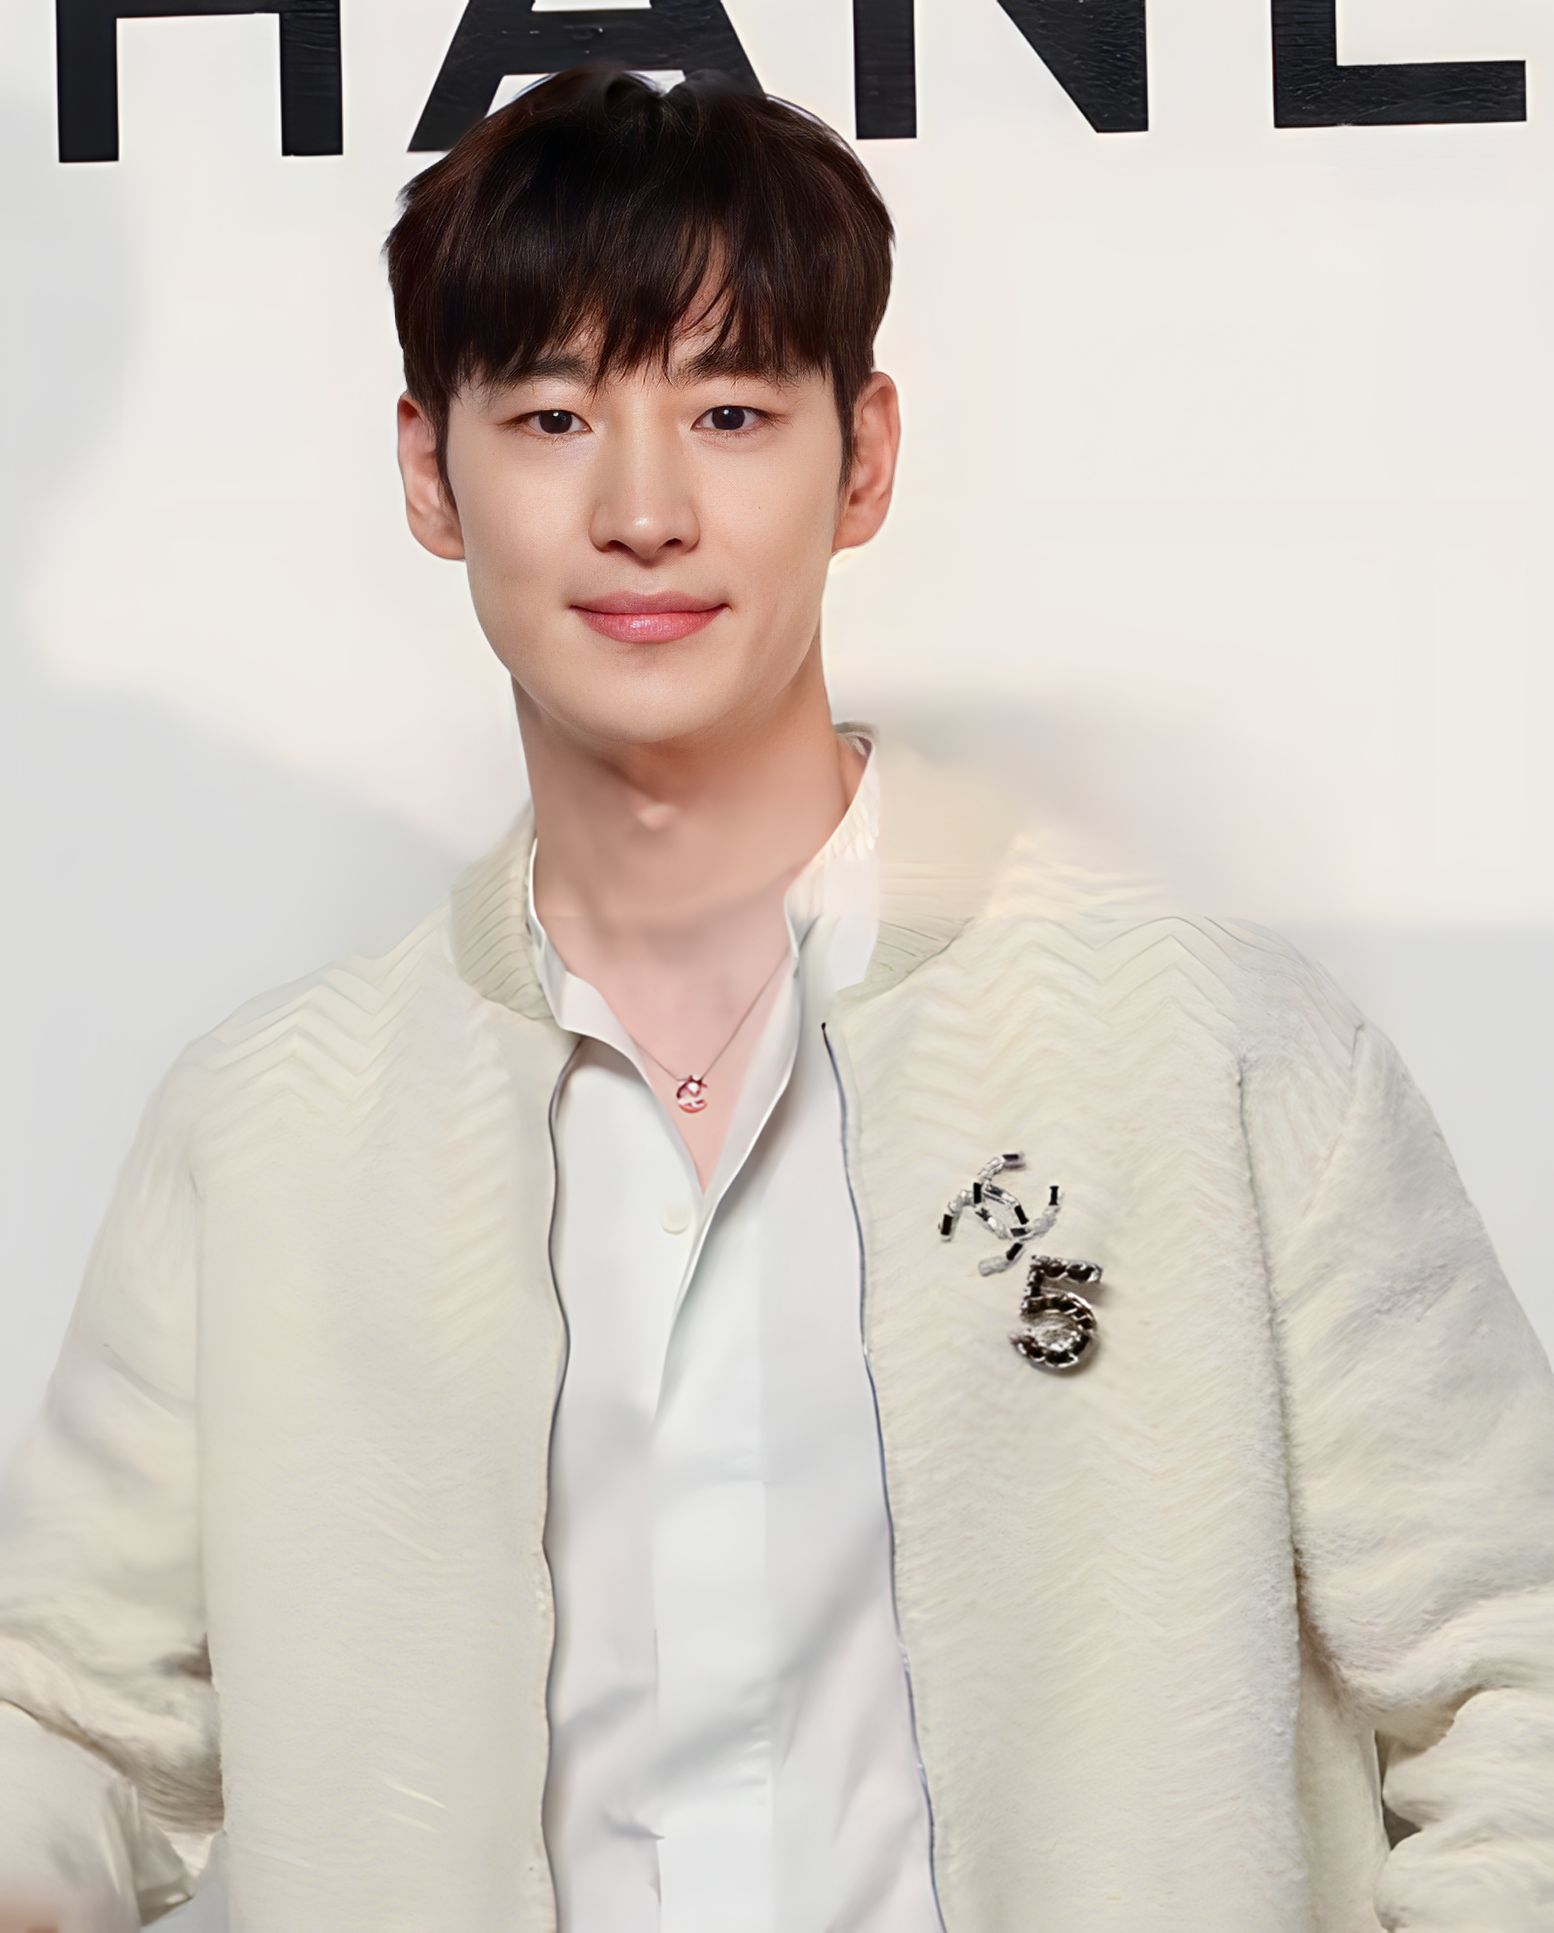
อี เจ-ฮุน

| name = อี เจ-ฮุน
| image = Lee Je-Hoon 이제훈 at CHANEL photo call 06.jpg
| caption = ลีในงานคอลถ่ายรูป ชาเนล ในเดือนกันยายน 2023
| birth_place = โซล, เกาหลีใต้
| occupation = นักแสดง
| years_active = 2007 – ปัจจุบัน
| education = Korea National University of Arts - School of Drama
| module = Infobox Korean name|child=yes|color=transparent
| rr = I Jehun
| mr = I Chehun
อี เจ-ฮุน (; เกิด 4 กรกฎาคม พ.ศ. 2527) เป็นนักแสดงชาวเกาหลีใต้ เขาเริ่มเข้าสู่วงการบันเทิงด้วยการแสดงภาพยนตร์อิสระ|ภาพยนตร์นอกกระแส จากนั้นก็ปรากฏตัวในภาพยนตร์เชิงพาณิชย์|ภาพยนตร์ เช่น The Front Line (2011), รักแรกในความทรงจำ (2012) และ My Paparotti (2013) และละครชุดทางโทรทัศน์ เช่น Fashion King (2012), Secret Door (2014), "สัญญาณลับ ล่าข้ามเวลา" (2016), Tomorrow, With You (2017), Where Stars Land (2018) Time to Hunt (2019) "แท็กซี่ชำระแค้น" (2021)
==จุดเริ่มต้น==
===การเริ่มต้นอาชีพ===
เมื่อ อี เจ-ฮุน ตระหนักได้ว่าเขาต้องการเป็นนักแสดง เขาจึงลาออกจากสาขาวิชาเทคโนโลยีชีวภาพ ที่ มหาวิทยาลัยเกาหลี และย้ายไปเรียนที่ School of Drama ที่ มหาวิทยาลัยศิลปะแห่งชาติเกาหลี ตั้งแต่ปี ค.ศ. 2006 ถึง ค.ศ. 2010 เจ-ฮุน ปรากฏตัวในภาพยนตร์สั้น และภาพยนตร์อินดี้ของนักเรียนมากกว่า 18 เรื่อง โดยเฉพาะอย่างยิ่งเรื่อง Just Friends? นอกจากนี้ เขายังปรากฏตัวเป็นนักแสดงเสริมในภาพยนตร์โฆษณาหลายเรื่อง รวมถึงหนังระทึกขวัญเรื่อง The Servant และตลกโรแมนติกเรื่อง Finding Mr. Destiny
===2011–2012: พัฒนาการ===
จากนั้นเขาก็มีความก้าวหน้าในปี 2011ซึ่งได้รับการชื่นชมอย่างมากจากการแสดงของเขาในฐานะอัลฟ่าชายจอมบงการในภาพยนตร์อินดี้สุดหลอน Bleak Night และในฐานะหัวหน้าหน่วยที่ติดมอร์ฟีนในสงครามที่มีงบประมาณมหาศาล The Front Line เขาได้รับความนิยมจากกระแสหลักในฐานะนักศึกษาวิทยาลัยขี้อายที่หลงใหลในรักแรกของเขาในภาพยนตร์ฮิตบ็อกซ์ออฟฟิศเรื่อง Architecture 101 และแม้ว่าละครโทรทัศน์เรื่อง Fashion King จะไม่ได้รับการตอบรับที่ดี แต่บทบาทของเขาในฐานะทายาทเศรษฐีหนุ่มที่ดิ้นรนในอุตสาหกรรมแฟชั่นของเกาหลี ยังแสดงให้เห็นถึงความเก่งกาจของเขาอีกด้วย
=== 2012–ปัจจุบัน: เกณฑ์ทหาร และกลับสู่การแสดง ===
เจ-ฮุน เกณฑ์ทหารเมื่อวันที่ 25 ตุลาคม 2012 เพื่อรับราชการทหารในฐานะสมาชิกของตำรวจปราบจลาจลของสำนักงานตำรวจนครบาลโซล เขาถูกปลดประจำการเมื่อวันที่ 24 กรกฎาคม 2014
สำหรับการกลับมาของเขา เขาเลือก Secret Door ละครย้อนยุคเกี่ยวกับ เจ้าชายรัชทายาทซาโด ซึ่งถูกสำเร็จโทษด้วยการอดอาหารตามพระบัญชาของ พระเจ้าย็องโจ พระบิดาของพระองค์ ชุดรวมตัวเขากับฮันซอก - กยู ตามมาด้วยภาพยนตร์ Phantom Detective ที่กำกับโดย Jo Sung-hee ซึ่งเป็นการเล่าเรื่องสมัยใหม่ของฮีโร่พื้นบ้านชื่อ Hong Gil-dong ในฐานะนักสืบเอกชนในทศวรรษ 1990
== ผลงานการแสดง ==
=== ภาพยนตร์ ===
| class="wikitable sortable"
|-
! width=10| ปี
! เรื่อง (อังกฤษ)
! เรื่อง (เกาหลี)
! เรื่อง (ไทย)
! บทบาท
! หมายเหตุ
|-
| rowspan=3|2007
| "They Live by Night "
| 밤은 그들만의 시간
|
| Private Shin
| rowspan=2|หนังสั้น
|-
| "Placebo"
|
|
|-
| "Small Town Rivals"
| 이장과 군수
|
| Chun-sam's friend
|
|-
| rowspan=2|2008
| "Ah Man"
| 아, 맨
|
|
| rowspan=5|หนังสั้น
|-
| "Holy Vacation"
| 숭고한 방학
|
| Kang Young-woon
|-
| rowspan=4|2009
| "Just Friends?"
| 친구사이?
| แค่เพื่อนครับแม่
| Seok-i
|-
|
| 언어생활
|
| Kyung-min
|-
| "When Winter Comes"
| 겨울이 온다
|
|
|
|-
| "The Pit and the Pendulum"
| 약탈자들
|
| young Sang-tae
|
|-
| rowspan=7|2010
| "The Influence (2010 film)|The Influence"
| 인플루언스
|
| Sunjong of Korea|Sunjong
|
|-
| "The Servant (2010 film)|The Servant"
| 방자전
|
| Hanbok maker
|
|-
| "Finding Mr. Destiny"
| 김종욱 찾기
|
| Woo-hyung
|
|-
| "Maldives Express"
| 몰디브 환상특급
|
| Eun-seok
| rowspan=3|หนังสั้น
|-
| "A Dog Came Into My Flash"
| 나의 플래시 속으로 들어온 개
|
| Son/Twenty-something man
|-
| "Miss Communication"
| 미쓰 커뮤니케이션
|
| Male book designer
|-
| "Ghost (Be With Me)"
| 귀 鬼
|
| Kim Se-young
| Segment: "Tarot 3. The Unseen"
|-
| rowspan=2|2011
| "Bleak Night"
| 파수꾼
|
| Ki-tae
|
|-
| "The Front Line (2011 film)|The Front Line"
| 고지전
| มหาสงครามเฉียดเส้นตาย
| Captain Shin Il-young
|
|-
| rowspan=3|2012
| "Architecture 101"
| 건축학개론
| รักแรกในความทรงจำ
| Lee Seung-min in the past
|
|-
| "Ghost Sweepers"
| 점쟁이들
|
| Suk-hyun
|
|-
| "Rise of the Guardians"
|
|
| Jack Frost (voice acting|voice)
| Animated; Korean language|Korean dubbing (filmmaking)|dubbed
|-
| rowspan=3|2013
| "An Ethics Lesson"
| 분노의 윤리학
| ปมรักเสน่ห์มรณะ
| Kim Jung-hoon
|
|-
| "My Paparotti"
| 파파로티
| มาย ปาพารอตตี
| Lee Jang-ho
|
|-
|
| 늦은 후...愛
|
|
| Short film (Seoul Metropolitan Police Agency|SMPA Public service announcement|PSA); credited as assistant director
|-
| 2016
| "Phantom Detective"
| 탐정 홍길동: 사라진 마을
|
| Hong Gil-dong
|
|-
| rowspan=2|2017
| "Anarchist from Colony"
| 박열
|
| Park Yeol
|
|-
| "I Can Speak"
| 아이 캔 스피크
|
| Park Min-jae
|
|-
| 2018
| "Earth: One Amazing Day"
| 지구: 놀라운 하루
|
| Narrator
| BBC Documentary
|-
| rowspan=2|2020
| "Time to Hunt (film)|Time to Hunt"
| 사냥의 시간
| ถึงเวลาล่า
| Joon-seok
|
|-
| "Collectors (film)|Collectors"
| 도굴
| รวมกันเราฉก
| Kang Dong-goo
|
|-
| 2021
| "Unframed"
| 언프레임드
|
|
| It is a collaboration with Watcha and directed and written by Lee Je-hoon Park Jung-min (actor)|Park Jung-min Choi Hee-seo and Son Seok-koo
|-
|
===ละครโทรทัศน์===
| class="wikitable sortable"
|-
! width=10|ปี
! เรื่อง (อังกฤษ)
! เรื่อง (เกาหลี)
! เรื่อง (ไทย)
! บทบาท
! สถานี
! หมายเหตุ
|-
| 2010
| "Three Sisters (2010 TV series)|Three Sisters"
| 세자매
|
| Kim Eun-gook
| rowspan=3|Seoul Broadcasting System|SBS
| Television debut
|-
| 2012
| "Fashion King (TV series)|Fashion King"
| 패션왕
| แฟชั่น คิง
| Jung Jae-hyuk
|
|-
| 2014
| "Secret Door (TV series)|Secret Door"
| 비밀의 문
| บัลลังก์เลือดแห่งวังหลวง
| Crown Prince Sado|Yi Sun
|
|-
| 2016
| "Signal (South Korean TV series)|Signal"
| 시그널
| สัญญาณลับ ล่าข้ามเวลา
| Park Hae-young
| rowspan=2|TVN (South Korea)|tvN
|
|-
| 2017
| "Tomorrow, With You"
| 내일 그대와
| พรุ่งนี้ยังมีเธอ
| Yoo So-joon
|
|-
| 2018
| "Where Stars Land"
| 여우각시별
| ณ ที่ที่ดวงดาวบรรจบ
| Lee Soo-yeon
| SBS
|
|-
| 2019
| "DMZ – Prologue"
| DMZ 프롤로그
|
| Narrator
| JTBC
| สารคดีชุด
|-
| 2020
| "Hot Stove League (TV series)|Hot Stove League"
| 스토브리그
| ผู้จัดการเหล็กทีมดรีมส์
| Lee Je-hoon
|rowspan=2| SBS
| Cameo appearance|Cameo (Ep. 16)
|-
|rowspan=2| 2021
| "Taxi Driver (2021 TV series)|Taxi Driver"
| 모범택시
| แท็กซี่ชำระแค้น
| Kim Do-gi
|
|-
| "Move to Heaven"
| 무브 투 헤븐
|
| Jo Sang-goo
| Netflix
|
|
===วาไรตี้ โชว์===
| class="wikitable sortable"
|-
! ปี
! เรื่อง
! สถานี
! class="unsortable" | หมายเหตุ
! อ้างอิง
|-
| 2016
| "Running Man "
| Seoul Broadcasting System|SBS
| EP.298
|
|-
| 2017
| "3 Meals A Day - Fishing Village 4 "
| TVN
| EP.4 - 5
|
|-
|-
| 2018
| "2018 SBS Drama Awards"
| Seoul Broadcasting System|SBS
| Host With Shin Dong-yup (comedian)|Shin Dong-yup and Shin Hye-sun
|
|-
| rowspan=2|2019
| "Traveler (South Korean TV series)|Traveler"
| JTBC
| Cast member with Ryu Jun-yeol
|
|-
| "1919-2019, Memories"
| MBC
| narrator (in episode 7 of Ahn Jung-geun)
|
|-
|-
| 2020
| "Running Man "
| Seoul Broadcasting System|SBS
| EP.526
|
|-
|
===มิวสิก วิดีโอ===
| class="wikitable sortable"
|-
! ปี
! เพลง
! ศิลปิน
! อ้างอิง
|-
| 2015
| "HOME"
| Brown Eyed Soul (band)|Brown Eyed Soul
|
|-
| 2019
| "With You"
| Crush (singer)|Crush
|
|-
| 2020
| "RECONNECT"
| Code Kunst, Simon Dominic, and Choi Jung-hoon of Jannabi (band)|Jannabi
|
|-
|2021
|"Only"
|อี ฮา-อี|Leehi
|
|-
|
== ผลงานเพลง ==
| class="wikitable"
|-
! width=10| ปี
! เพลง
! หมายเหตุ
|-
| 2012
| "Love Like This"
| Track from Fashion King (TV series)#Soundtrack|"Fashion King" OST
|-
| 2013
| "The Person That Makes You Happy"
| Track from "My Paparotti" soundtrack|OST; Duet with Han Suk-kyu
|
==ทูตสันถวไมตรี==
* 2016 Honorary Ambassador of Korean Academy of Film Arts (KAFA) by Korean Film Council
* 2016 Honorary Ambassador of Korea National Police Agency's Human Rights
* 2016 Honorary Ambassador of Oxfam Korea
* 2017 Honorary Ambassador of Seoul Biennale of Architecture and Urbanism.
== รางวัลและการเสนอชื่อเข้าชิง ==
| class="wikitable sortable"
|-
! ปี
! รางวัล
! สาขา
! ผลงาน
! ผล
! อ้างอิง
|-
| rowspan="8"|2011
| rowspan="2"|20th Buil Film Awards
| Best Dressed
|
|
|rowspan=2|
|-
| rowspan="4" |Best New Actor
| rowspan="3"|"The Front Line (2011 film)|The Front Line"
|
|-
| 31st Korean Association of Film Critics Awards
|
|
|-
| rowspan="2"|48th Grand Bell Awards
|
|
|-
| rowspan="5" |"Bleak Night"
|
|
|-
|32nd Blue Dragon Film Awards
|Blue Dragon Film Award for Best New Actor|Best New Actor
|
|
|-
| Cine 21 Awards
| rowspan="3" |Best New Actor
|
|
|-
| 19th Korean Culture and Entertainment Awards
|
|
|-
| rowspan="5"|2012
| 3rd KOFRA Film Awards
|
|
|-
| 6th Asian Film Awards
| Asian Film Award for Best Supporting Actor|Best Supporting Actor
| "The Front Line (2011 film)|The Front Line"
|
|
|-
|48th Baeksang Arts Awards
| Baeksang Arts Awards for Best New Actor (Film)|Best New Actor (Film)
| rowspan="3"|"Architecture 101"
|
|
|-
| 6th Mnet 20's Choice Awards
| 20's Male Movie Star
|
|
|-
| 16th Bucheon International Fantastic Film Festival
| Fantasia Award
|
|
|-
| rowspan="4" |2014
| 10th Jecheon International Music & Film Festival
| Best Actor in a Music Film
| "My Paparotti"
|
|
|-
| CGV Arthouse Opening Ceremony
| Plaque for Rising Star in Independent Film
| "Bleak Night"
|
|
|-
| rowspan="2" |2014 SBS Drama Awards|SBS Drama Awards
| Top Excellence Award, Actor in a Serial Drama
| rowspan="2" |"Secret Door (TV series)|Secret Door"
|
| rowspan="2" |
|-
| Top 10 Stars
|
|-
| rowspan="5" |2016
| rowspan="2"|tvN10 Awards
| Best Actor
| rowspan="2" | "Signal (South Korean TV series)|Signal"
|
|
|-
| PD's Choice Award, Drama
|
|
|-
| The Korea Film Actors Association
| Popular Star Award
| rowspan="2" | "Phantom Detective"
|
|
|-
| 6th CINE ICON: KT&G Actor / Actress Event
| ICON OF THE YEAR
|
|
|-
| KAFA 10th Anniversary Award
| Actor Special Merit Award
| "Bleak Night"
|
|
|-
| rowspan=5|2017
| 26th Buil Film Awards
| rowspan=2|Best Actor
| rowspan=4|"Anarchist from Colony"
|
|
|-
| 54th Grand Bell Awards
|
|
|-
| 5th Busan International Film Festival|BIFF with Marie Claire Asia Star Awards
| Asia Star Award
|
|
|-
| 17th Korea Youth Film Festival
| Grand Prize
|
|
|-
| 20th Amnesty International Awards
| Special Award
| rowspan=2|"I Can Speak"
|
|
|-
| rowspan=3|2018
| 38th Golden Cinema Film Festival
| Popularity Award, Actor
|
|
|-
| 1st Resistance Film Festival in Korea
| Best Actor
| "Anarchist from Colony", "I Can Speak"
|
|
|-
| 2018 SBS Drama Awards|SBS Drama Awards
| Top Excellence Award, Actor in a Monday-Tuesday Drama
| "Where Stars Land"
|
|
|-
| 2019
| 53rd Taxpayers' Day
| Presidential Commendation
|
|
|
|-
| 2020
| 56th Baeksang Arts Awards
| Baeksang Arts Awards for Best Actor (Film)|Best Actor (Film)
| "Time to Hunt (film)|Time to Hunt"
|
|
|
== อ้างอิง ==
==แหล่งข้อมูลอื่น==
*
*
*
*
หมวดหมู่:นักแสดงชายชาวเกาหลีใต้
หมวดหมู่:บุคคลที่เกิดในปี พ.ศ. 2527
หมวดหมู่:ผู้ได้รับรางวัลบลูดรากอนฟิล์ม สาขานักแสดงชายหน้าใหม่ยอดเยี่ยม
หมวดหมู่:นักแสดงชายจากโซล